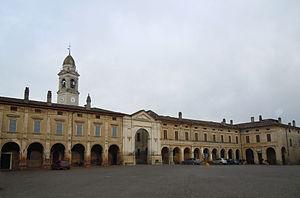
Isola Dovarese est une commune italienne de la province de Crémone dans la région Lombardie en Italie.